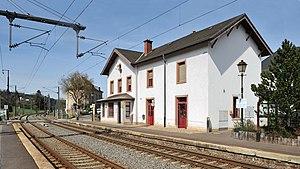
Luxembourg: Gare de Wilwerwiltz en 2011. Lëtzebuergesch: D'Gare vu Wëlwerwolz am Fréijor 2011.
La gare de Wilwerwiltz est une gare ferroviaire luxembourgeoise de la ligne 1, de Luxembourg à Troisvierges-frontière, située à Wilwerwiltz sur le territoire de la commune de Kiischpelt, dans le canton de Wiltz.